Alfonso Carlos de Borbón

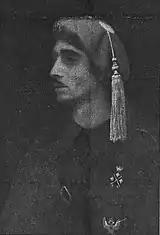
Prince Xavier, 1930s

Alfonso considered himself above all a Spaniard and identified with Spain as "my country"; he believed in the Spanish mission in America, where highly spirited Hispanidad was to oppose the mean Anglo-Saxon culture. During incognito journeys to Spain in the 1920s he felt "like in heaven" and cheered gentle, serene, helpful Spaniards. Until 1918 he also felt emotionally highly attached to Austria and wholeheartedly supported the Central Powers during the First World War. However, after the overthrow of the monarchy the sympathy for his host country evaporated, mostly due to the social legislation adopted; he referred to Austria as to his prison. What did not change was Alfonso's Francophobia. Both in great politics and in unfortunate family events he kept tracing treacherous and sinister influence of Paris, controlled by masonic and republican crooks, and lamented apparent French influence over Spain.